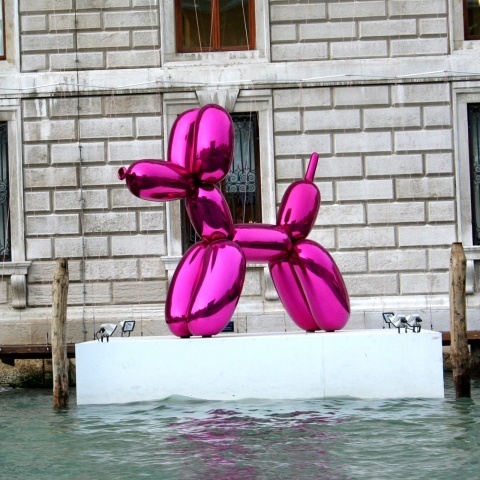
Label: not_food